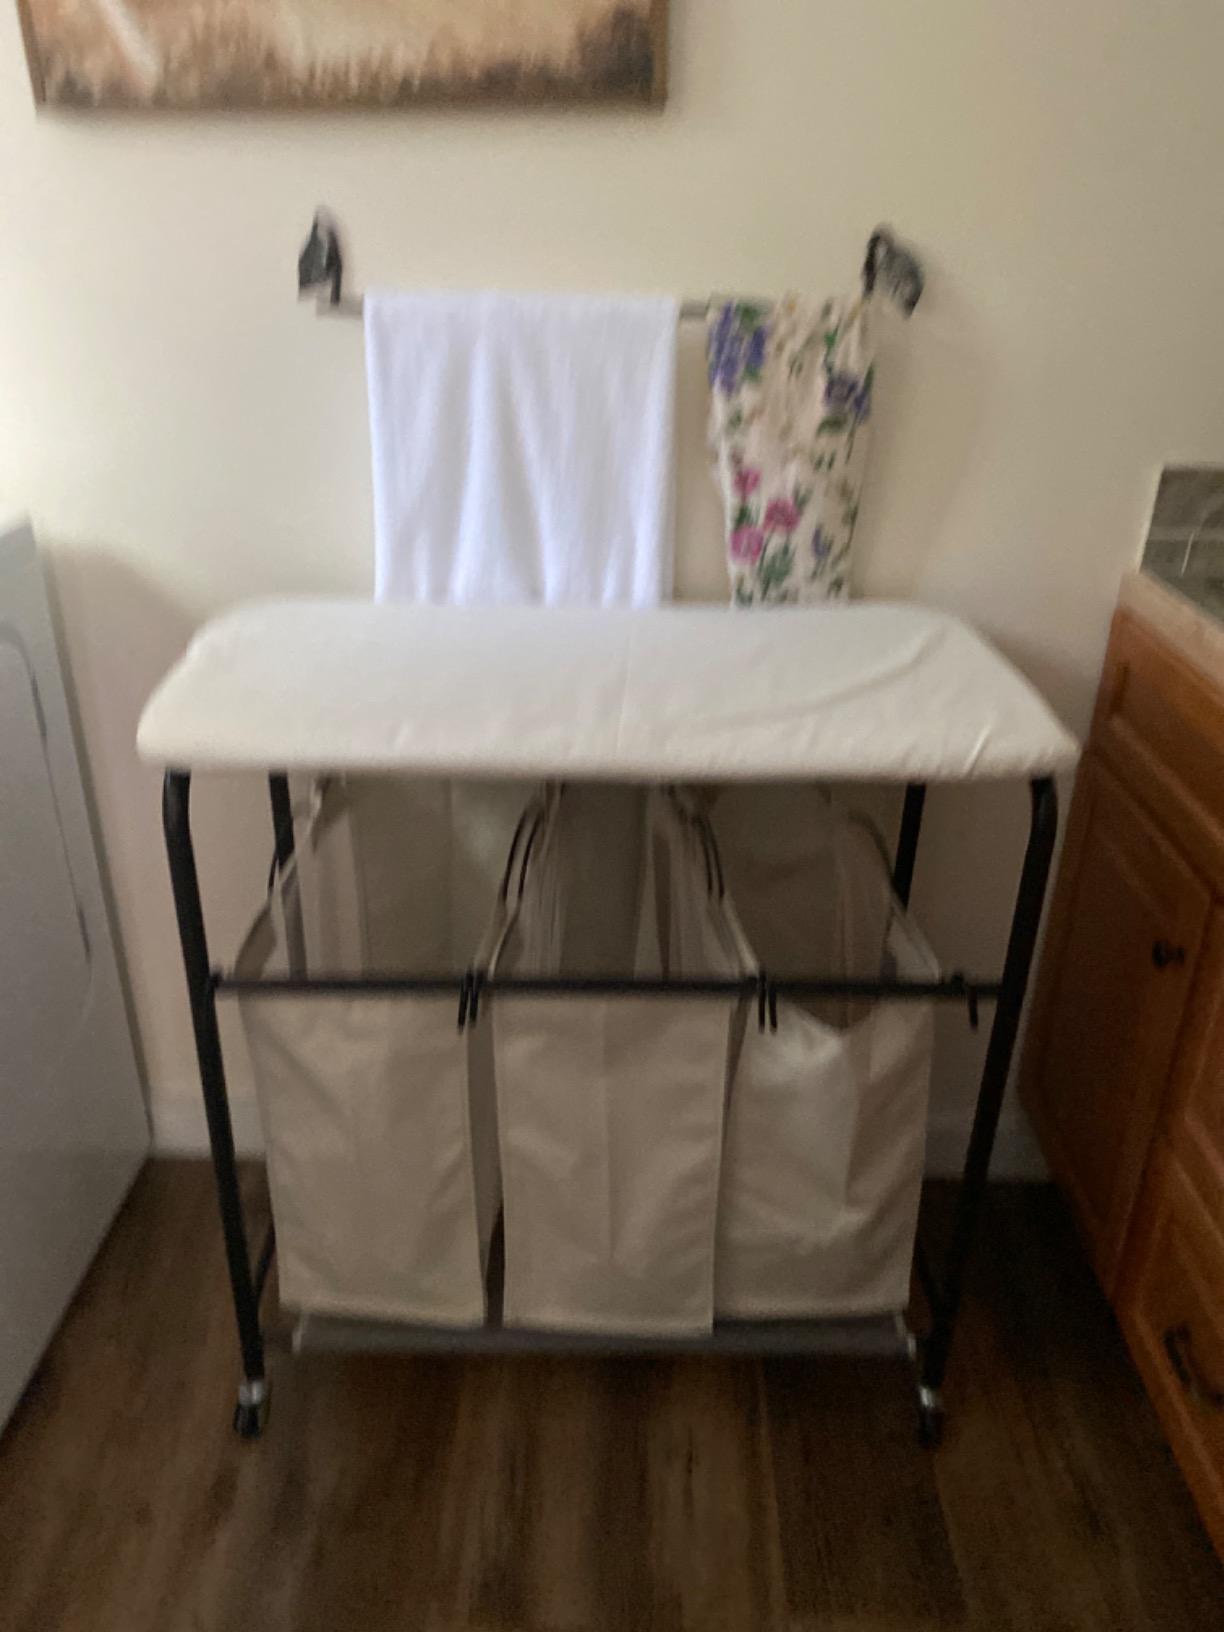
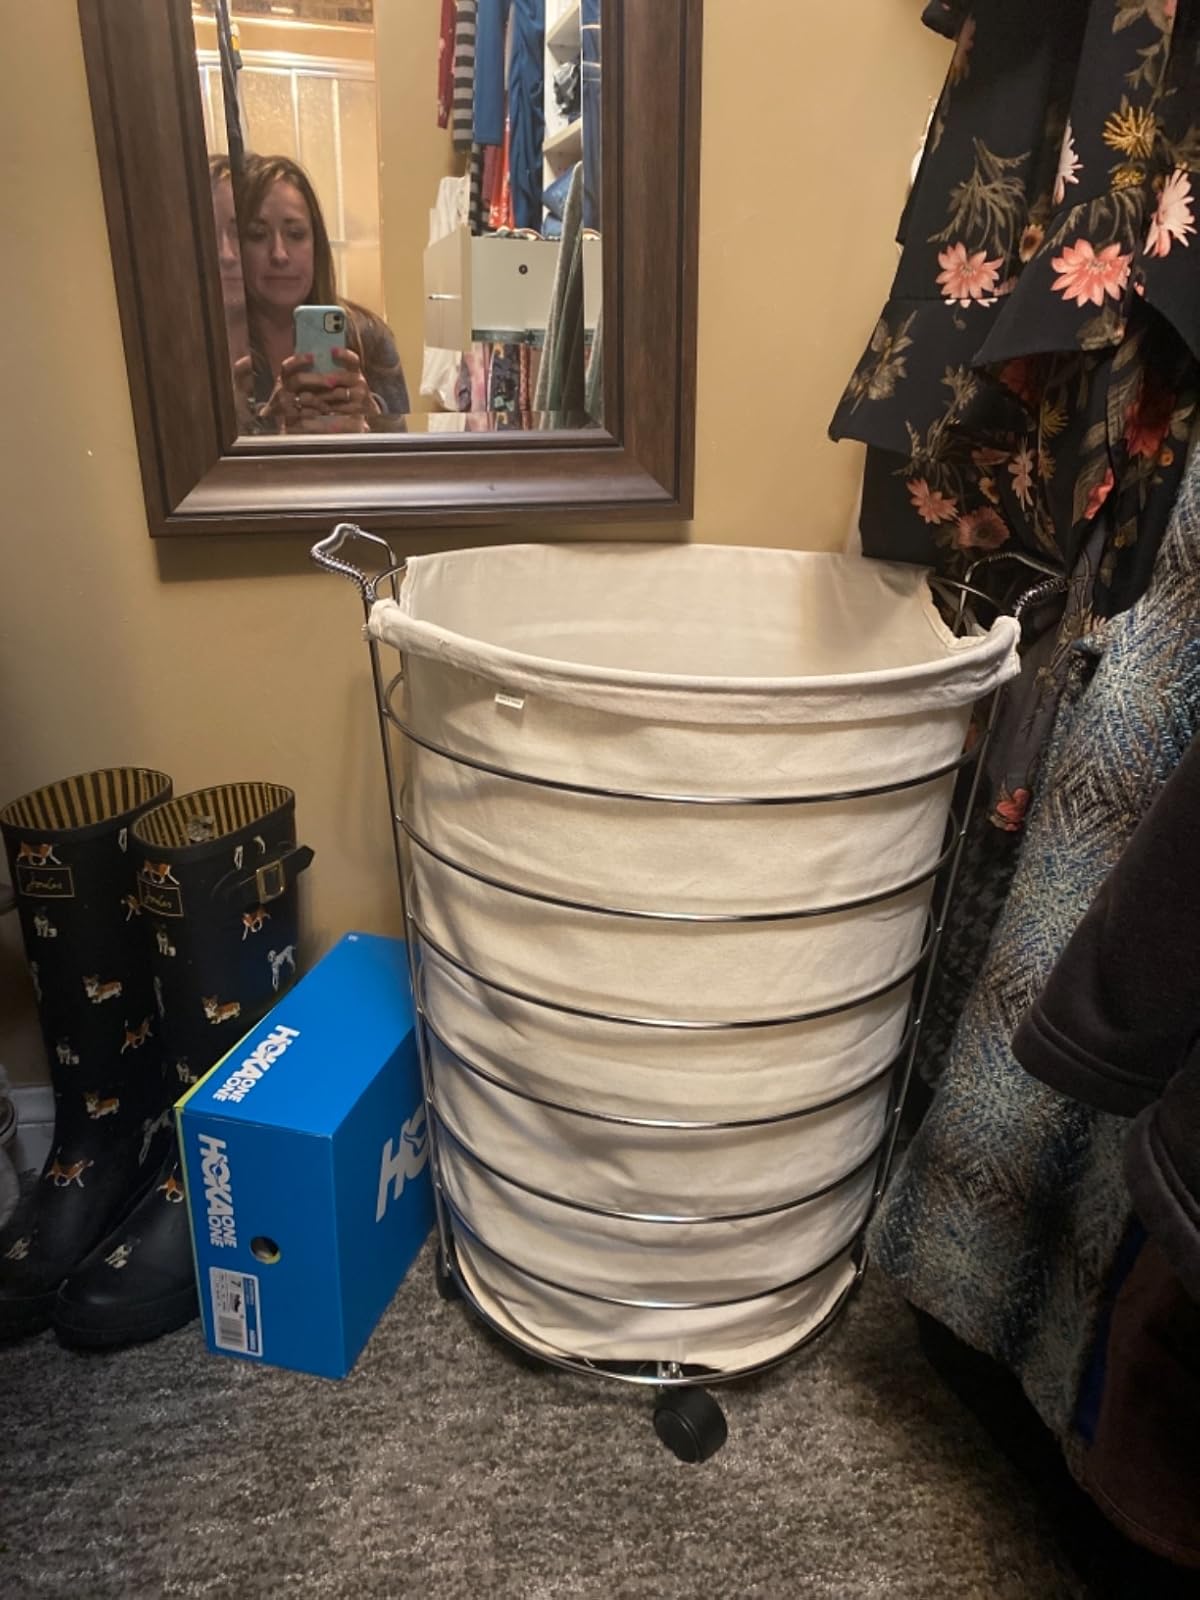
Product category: items_hamper
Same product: no